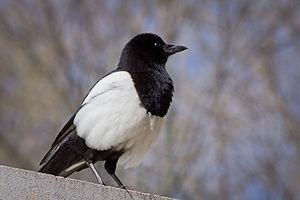
La Pie bavarde est l'une des grandes espèces de corvidés parmi les plus répandues en Europe et dans une grande partie de l'Asie. Les pies peuvent aisément être identifiées grâce à leur morphologie et à leur plumage noir et blanc caractéristique. Il existe 13 sous-espèces de pie bavarde.